Bridlington railway station

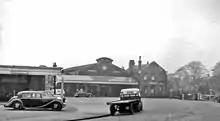
The station in 1961

The station was opened on 6 October 1846 by the York and North Midland Railway as the terminus of their line running from Hull railway station. An extension northwards to